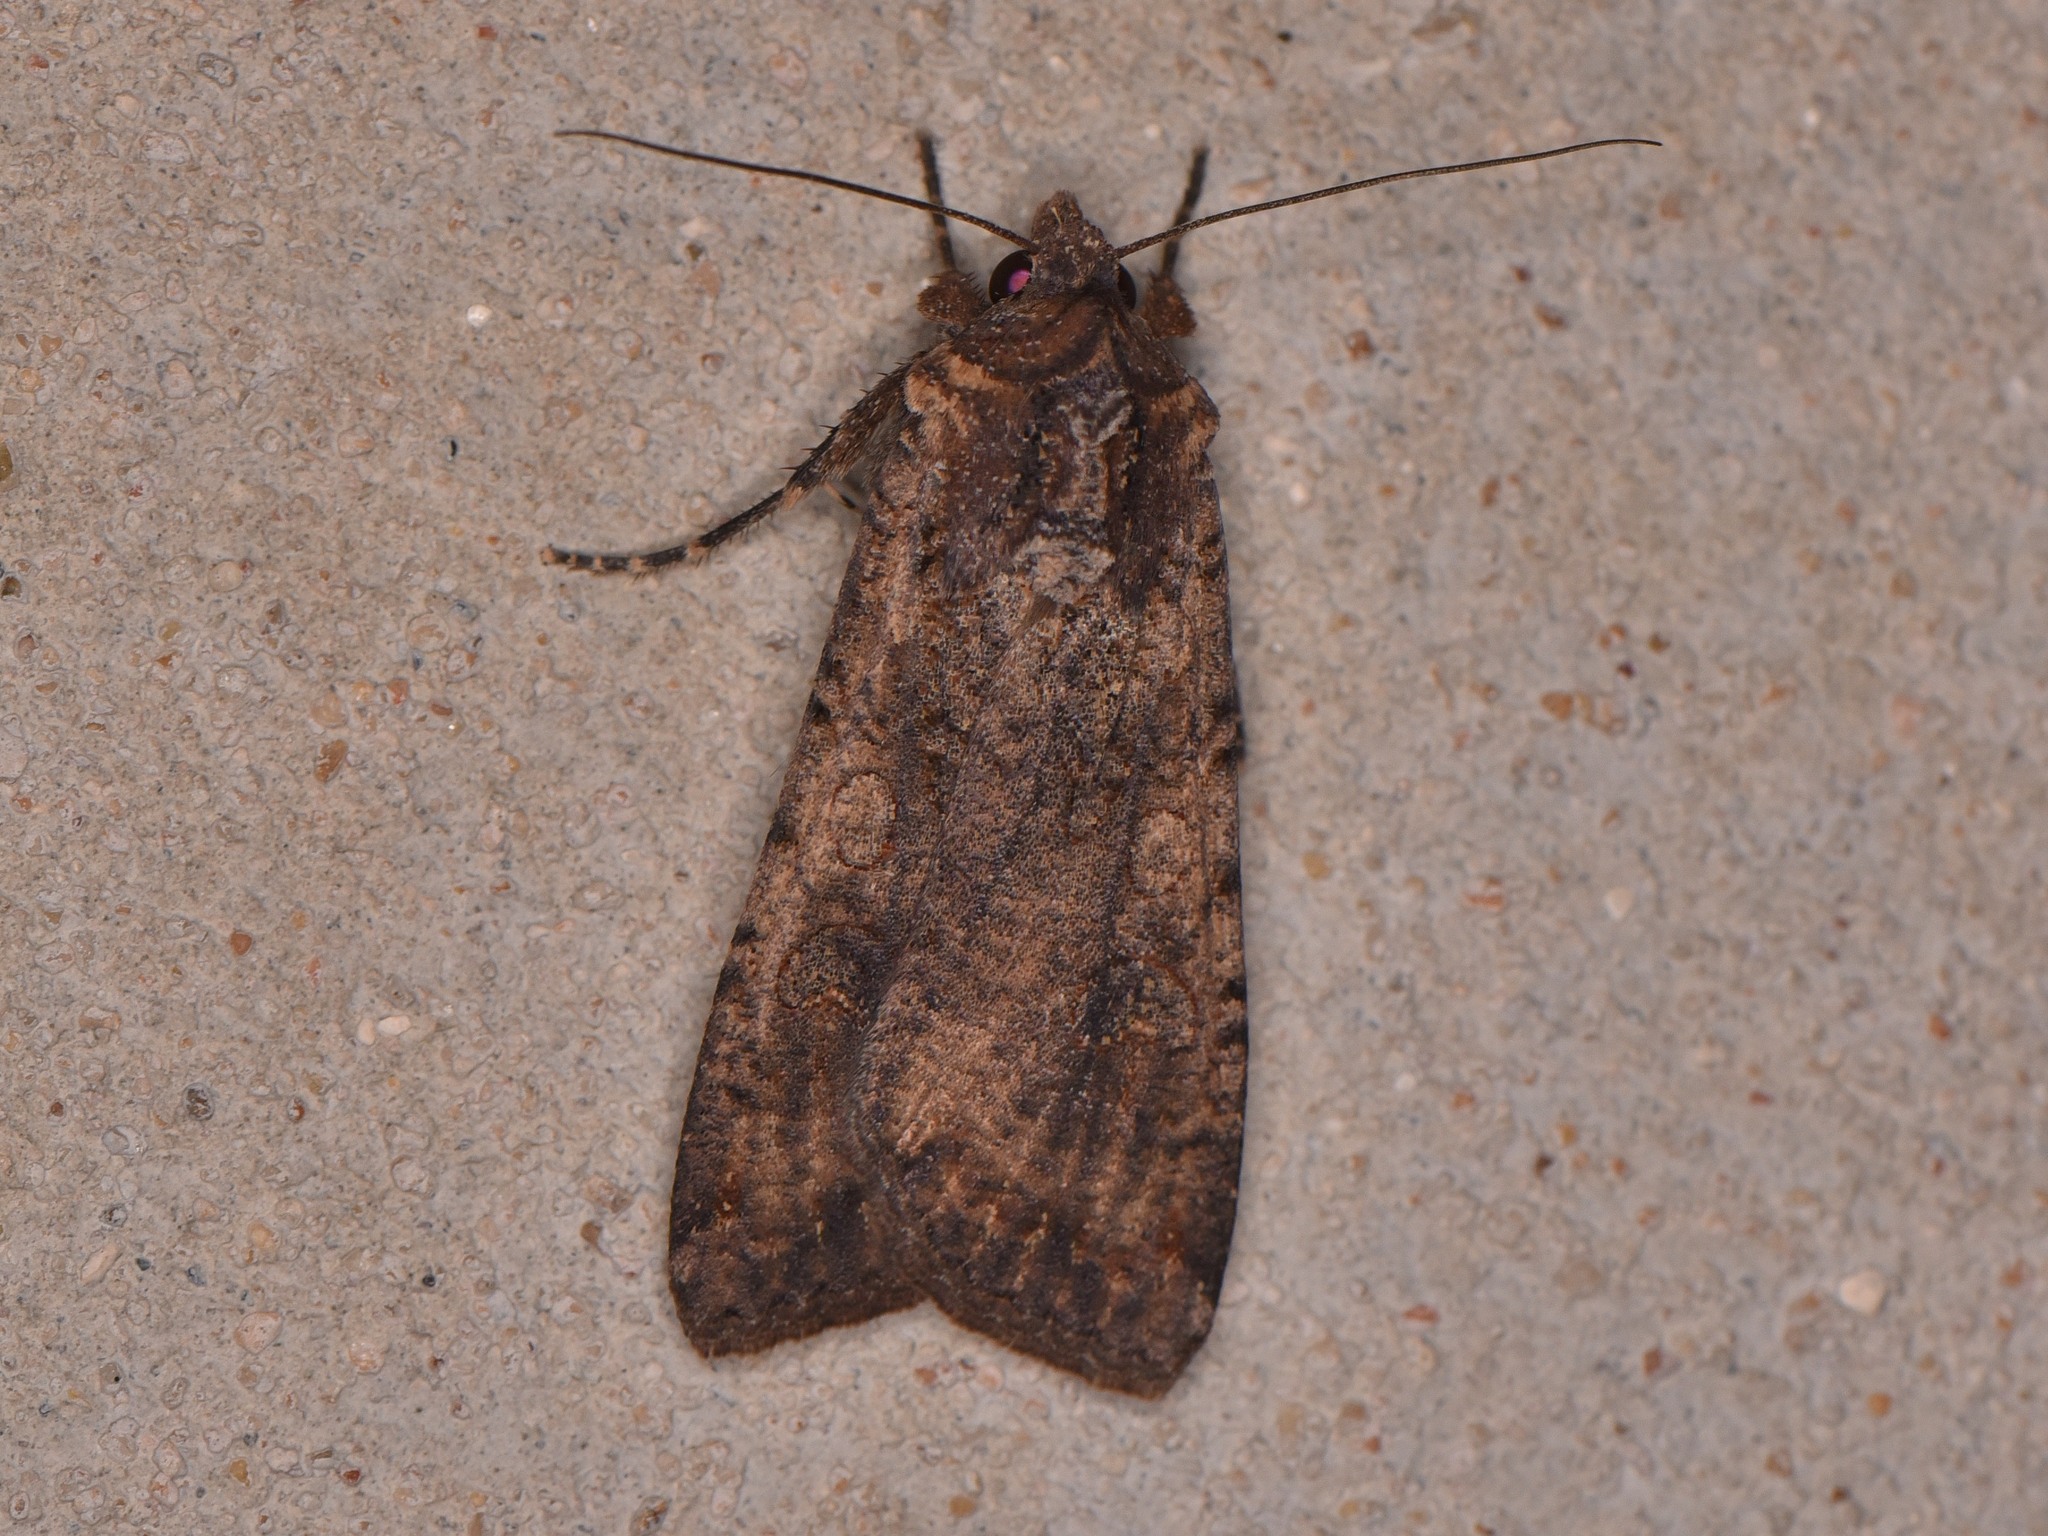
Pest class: cutworms